Mildura

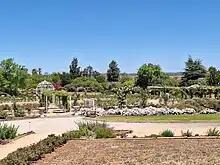
Australian Inland Botanical Gardens

Mildura Central's (formerly Centro Mildura) extensive redevelopment in 2005 has positioned the centre as the major shopping destination within the Sunraysia region. Mildura Central is also the only fully enclosed, air-conditioned shopping centre in this area and offers a retail mix including representation from a number of national fashion stores. Serving a primary trade area population of 60,000 residents, Mildura Central also receives consumers from beyond the trade area including the Riverland, Swan Hill, Robinvale and Broken Hill. It includes a large Target, a Big W to the side of Mildura Central, a 19 aisle Woolworths and a Coles supermarket across the road. Other retailers in Mildura Central include JB Hi-Fi, Kaisercraft, Jay Jays and EB Games.